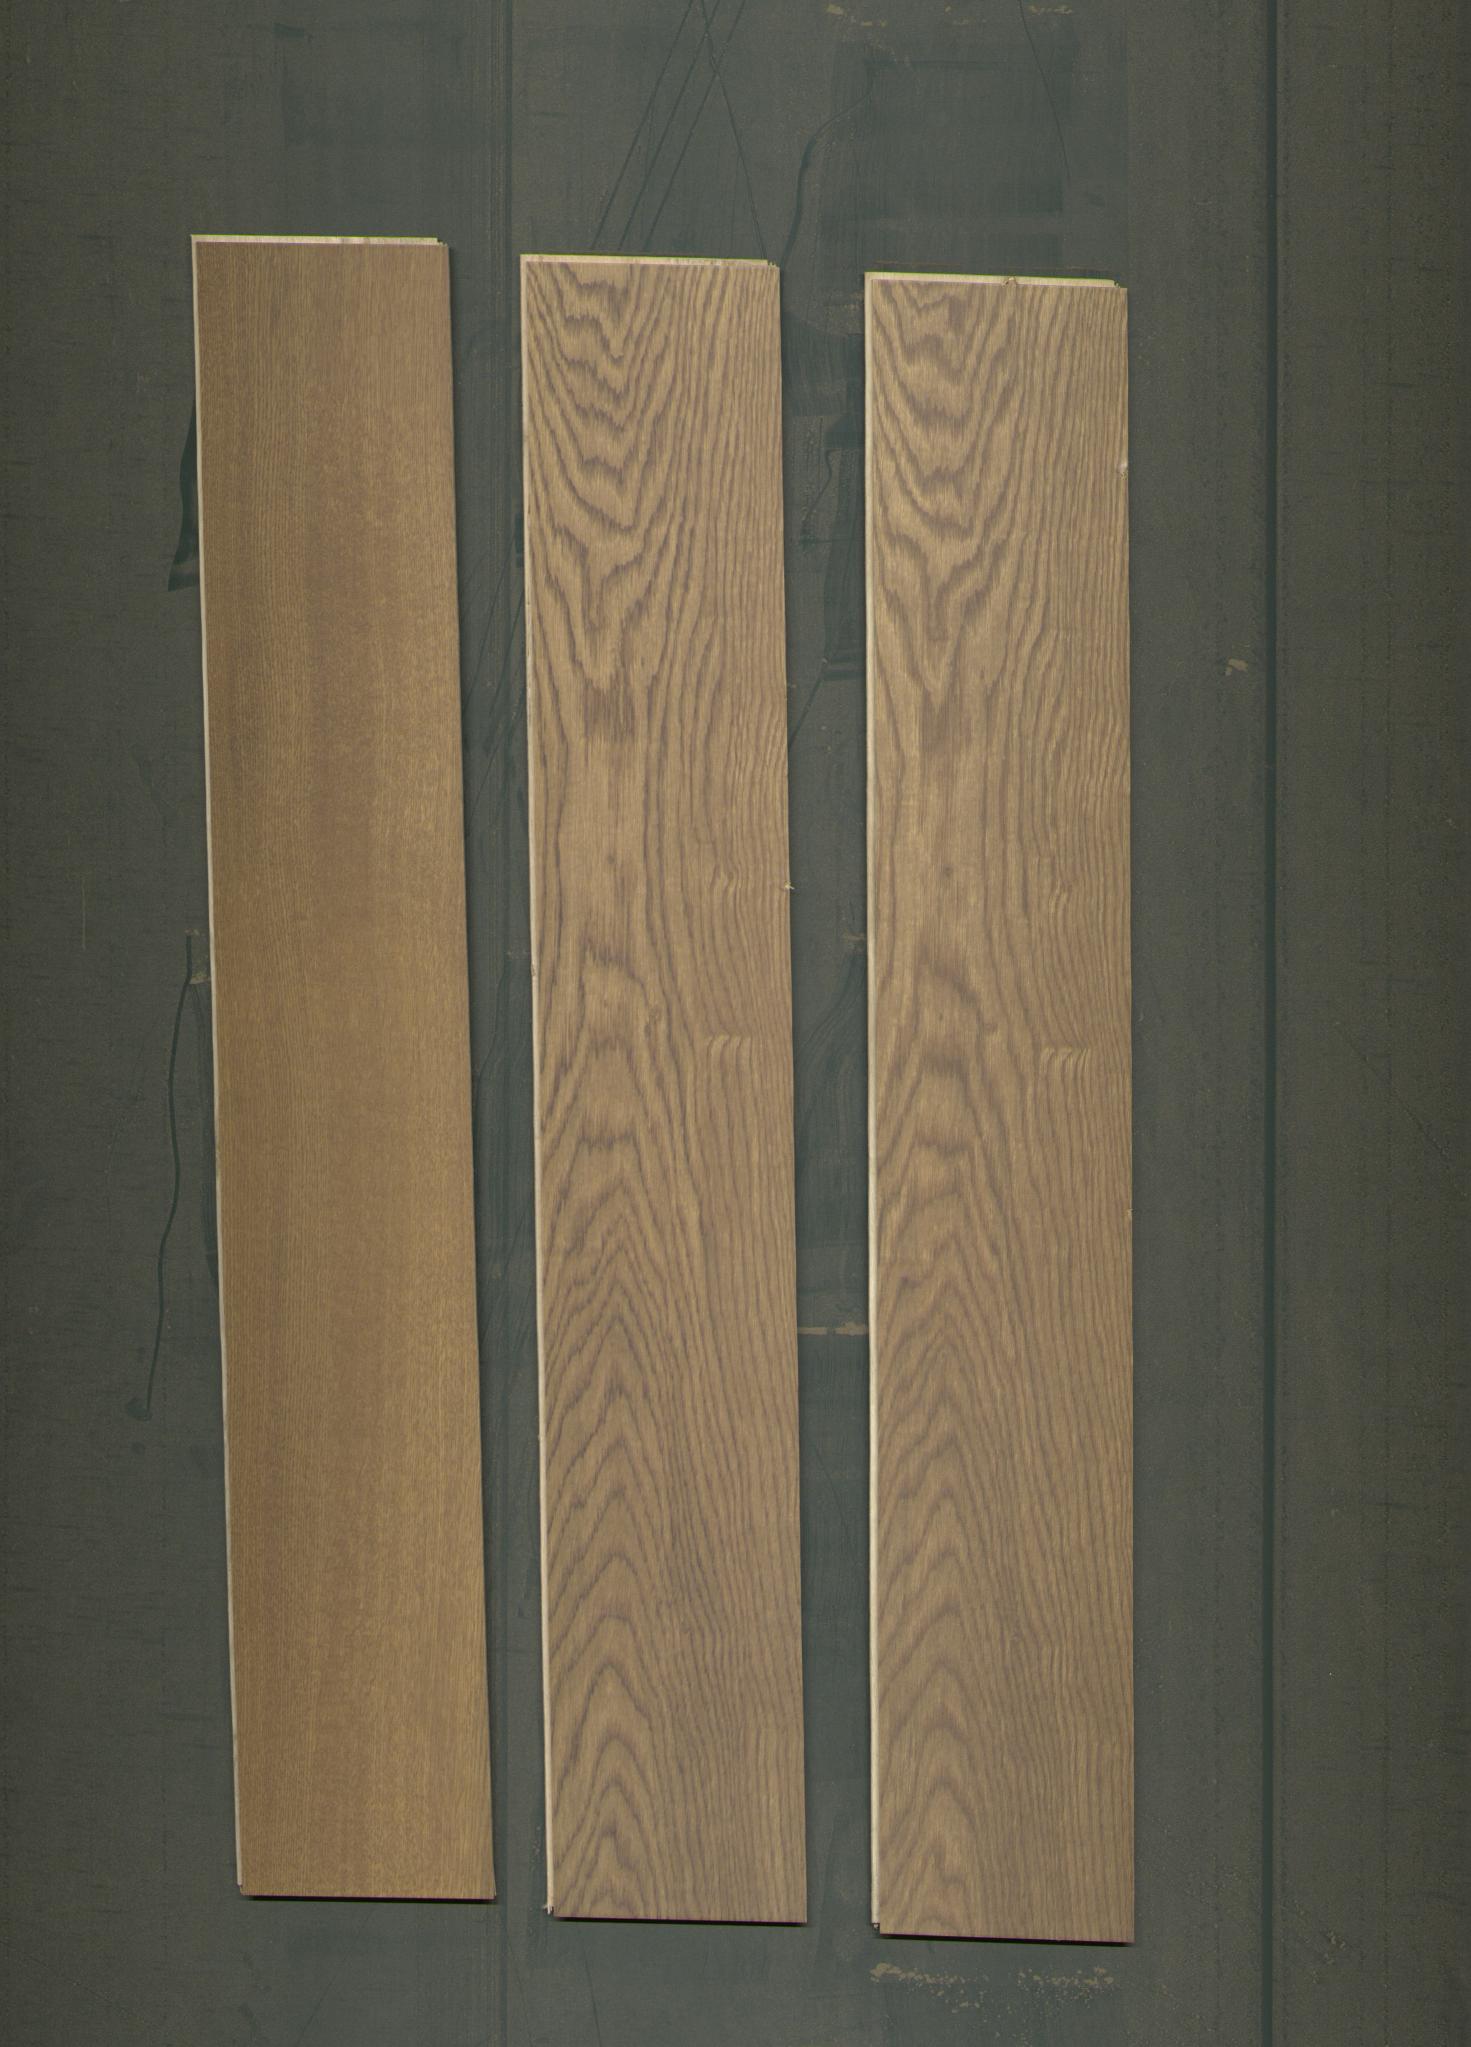
Label: mixers